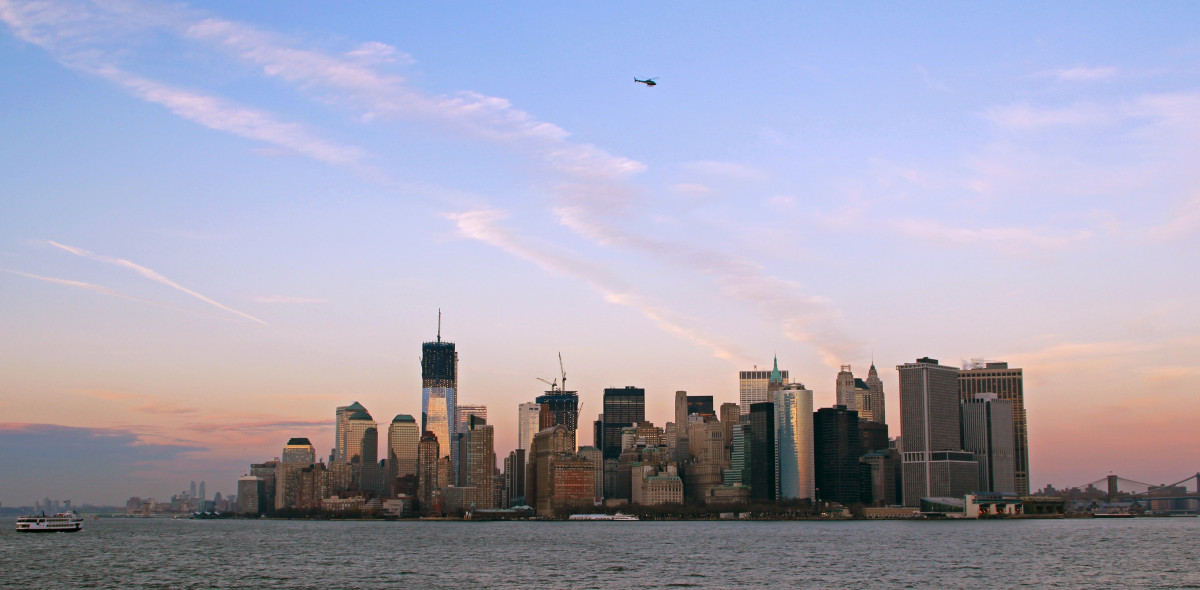
Tags: sky, sunset, skyline, morning, dawn, city, skyscraper, cityscape, panorama, downtown, dusk, evening, geographical feature, human settlement